I'm Goin' to Praiseland

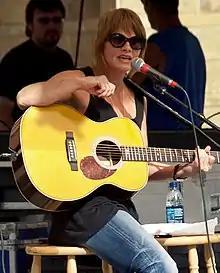
Musician Shawn Colvin reappeared as Rachel Jordan in the episode.

"I'm Goin' to Praiseland" was written by Julie Thacker and directed by Chuck Sheetz as part of the twelfth season of "The Simpsons" (2000–2001). The idea for Praiseland came from the Christian theme park Heritage USA that was built in Fort Mill, South Carolina in the 1980s. The gas leak that occurs in Praiseland in the episode is based on a real life event that has happened at Disney World. The Bible gum product that is sold at Praiseland was real unbeknown to the writers, and, according to executive producer Mike Scully, they were sued by the owners of the company that produced the real product.